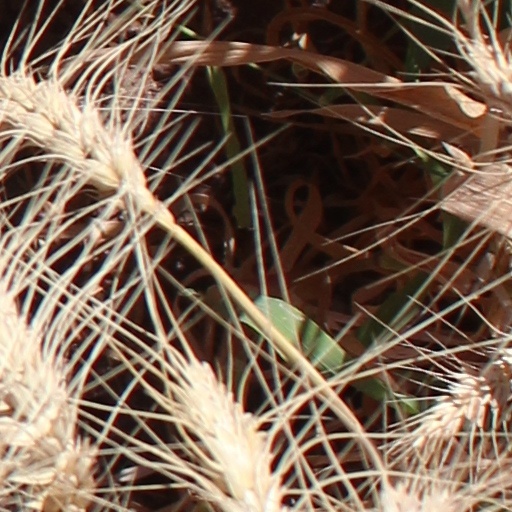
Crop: wheat